Corey Clement

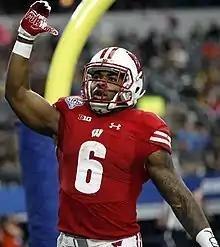
Clement with the Wisconsin Badgers in 2017

Clement played in 12 games as a true freshman. As a backup to James White and Melvin Gordon during the 2013 season, he rushed for 547 yards on 67 carries with seven touchdowns. As a sophomore in 2014, he again was the backup to Gordon. Behind Gordon in 2014, Clement had 147 carries for 949 rushing yards and nine touchdowns; 14 receptions for 119 receiving yards and two touchdowns.